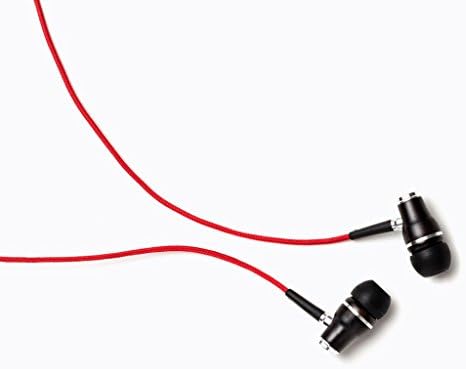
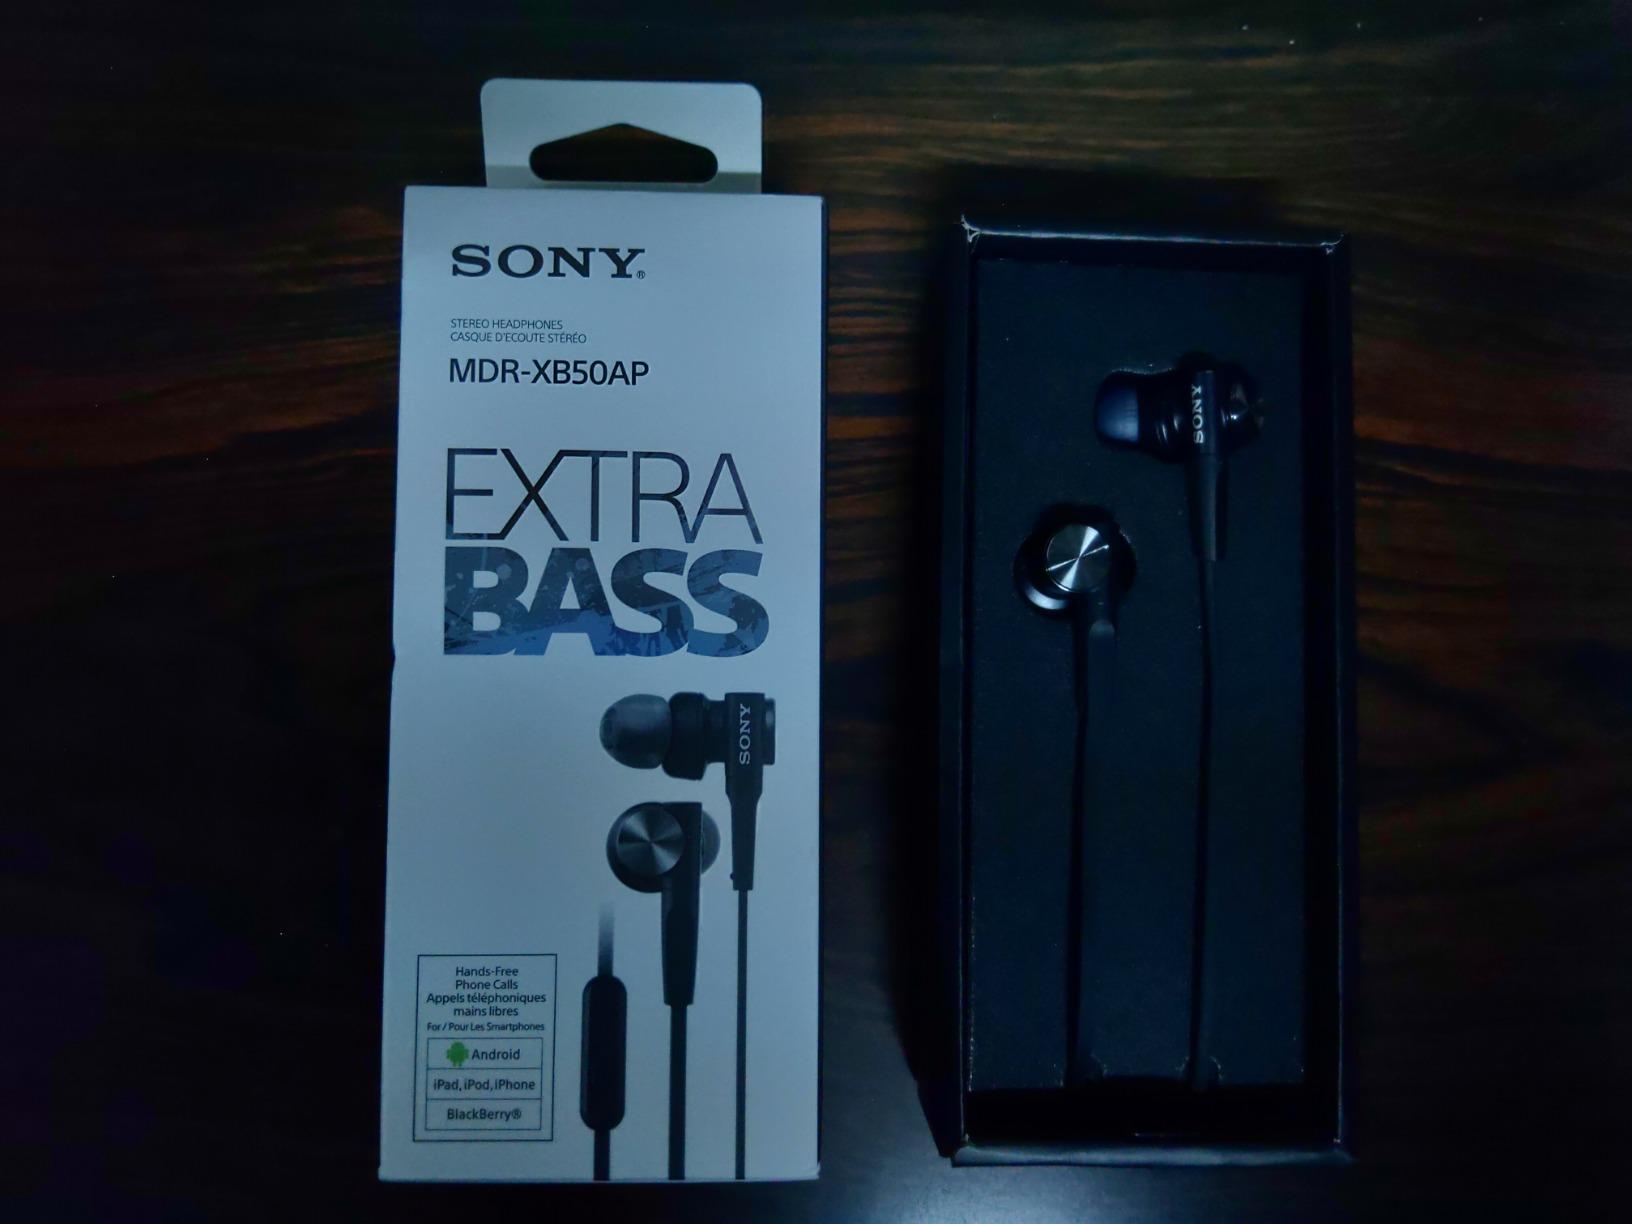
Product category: headphones
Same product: no